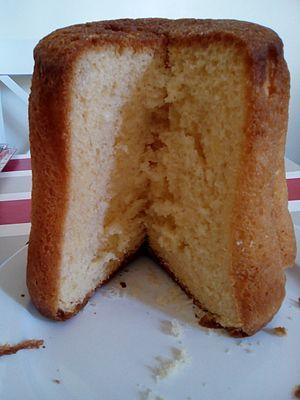
Gâteau battu entamé
La brioche est une pâtisserie, à pâte levée et assez aérée, contenant du beurre et des œufs.
Le gâteau battu est une spécialité régionale de la Picardie, notamment de la Somme. Il s'agit d'un type de viennoiserie, apparentée à la brioche.